Grace Joel

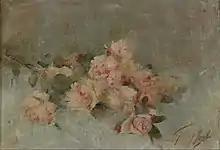
"Roses", circa 1895

Joel returned to Dunedin in 1894, ready to establish herself as a professional artist. She became involved in the Otago Art Society and the Easel Club, where she associated with Italian artist G. P. Nerli (among others). She distinguished herself in the local art scene by focusing on figures and portraits, often drawing on a rich palette of colour.